Charged Up (FIRST)

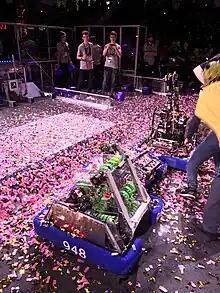
The Blue Alliance's robots after winning the PNW District Championship

The 2023 regular season is divided into six weeks, with many events occurring simultaneously during each week. After the end of the regular season, teams that have qualified compete in the FIRST Championship in Houston.